Question: Please indicate a possible affordance area of baseball bat that can be used for hitting
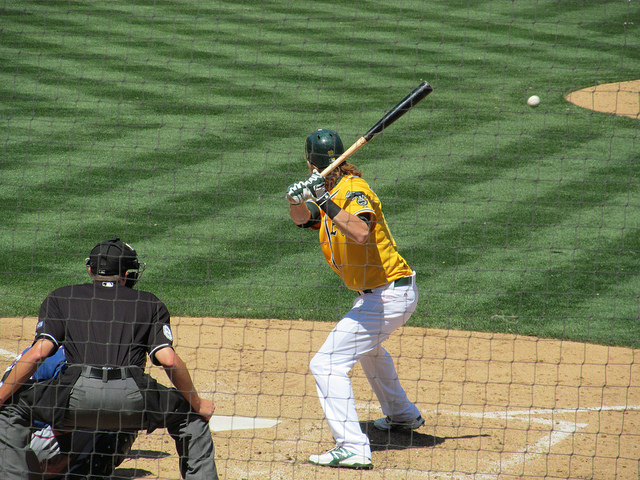
Answer: [386.689, 85.368, 431.602, 126.07]